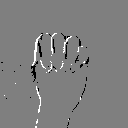
ASL letter: m